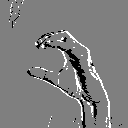
ASL letter: c